Military history of Australia

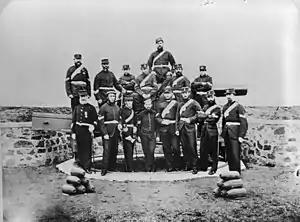
Members of the Hobart Town Volunteer Artillery in August 1869.

From 1870 until 1901, each of the six colonial governments was responsible for their own defence. The colonies had gained responsible government between 1855 and 1890, and while the Colonial Office in London retained control of some affairs, the Governor of the each colony was required to raise their own colonial militia. To do this, they were granted the authority from the British crown to raise military and naval forces. Initially these were militias in support of British regulars, but when military support for the colonies ended in 1870, the colonies assumed their own defence responsibilities. The colonial military forces included unpaid volunteer militia, paid citizen soldiers, and a small permanent component. They were mainly infantry, cavalry and mounted infantry, and were neither housed in barracks nor subject to full military discipline. Even after significant reforms in the 1870s—including the expansion of the permanent forces to include engineer and artillery units—they remained too small and unbalanced to be considered armies in the modern sense. By 1885, the forces numbered 21,000 men. Although they could not be compelled to serve overseas many volunteers subsequently did see action in a number conflicts of the British Empire during the 19th century, with the colonies raising contingents to serve in Sudan, South Africa and China.